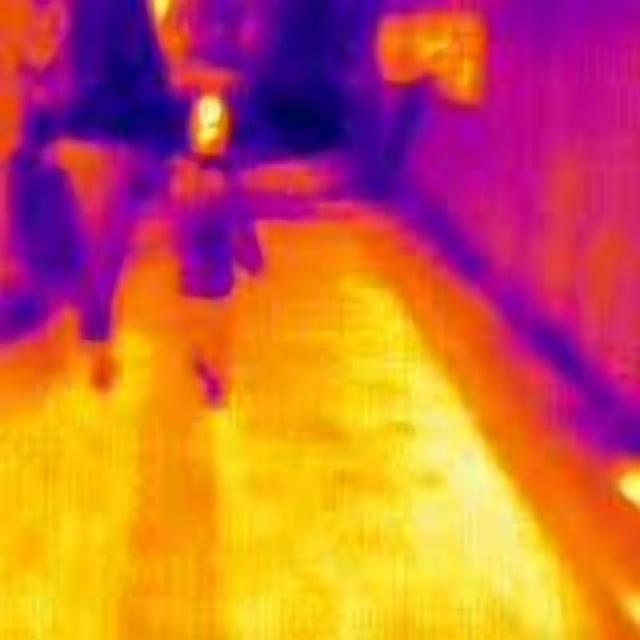
Detected objects:
label: person
label: person